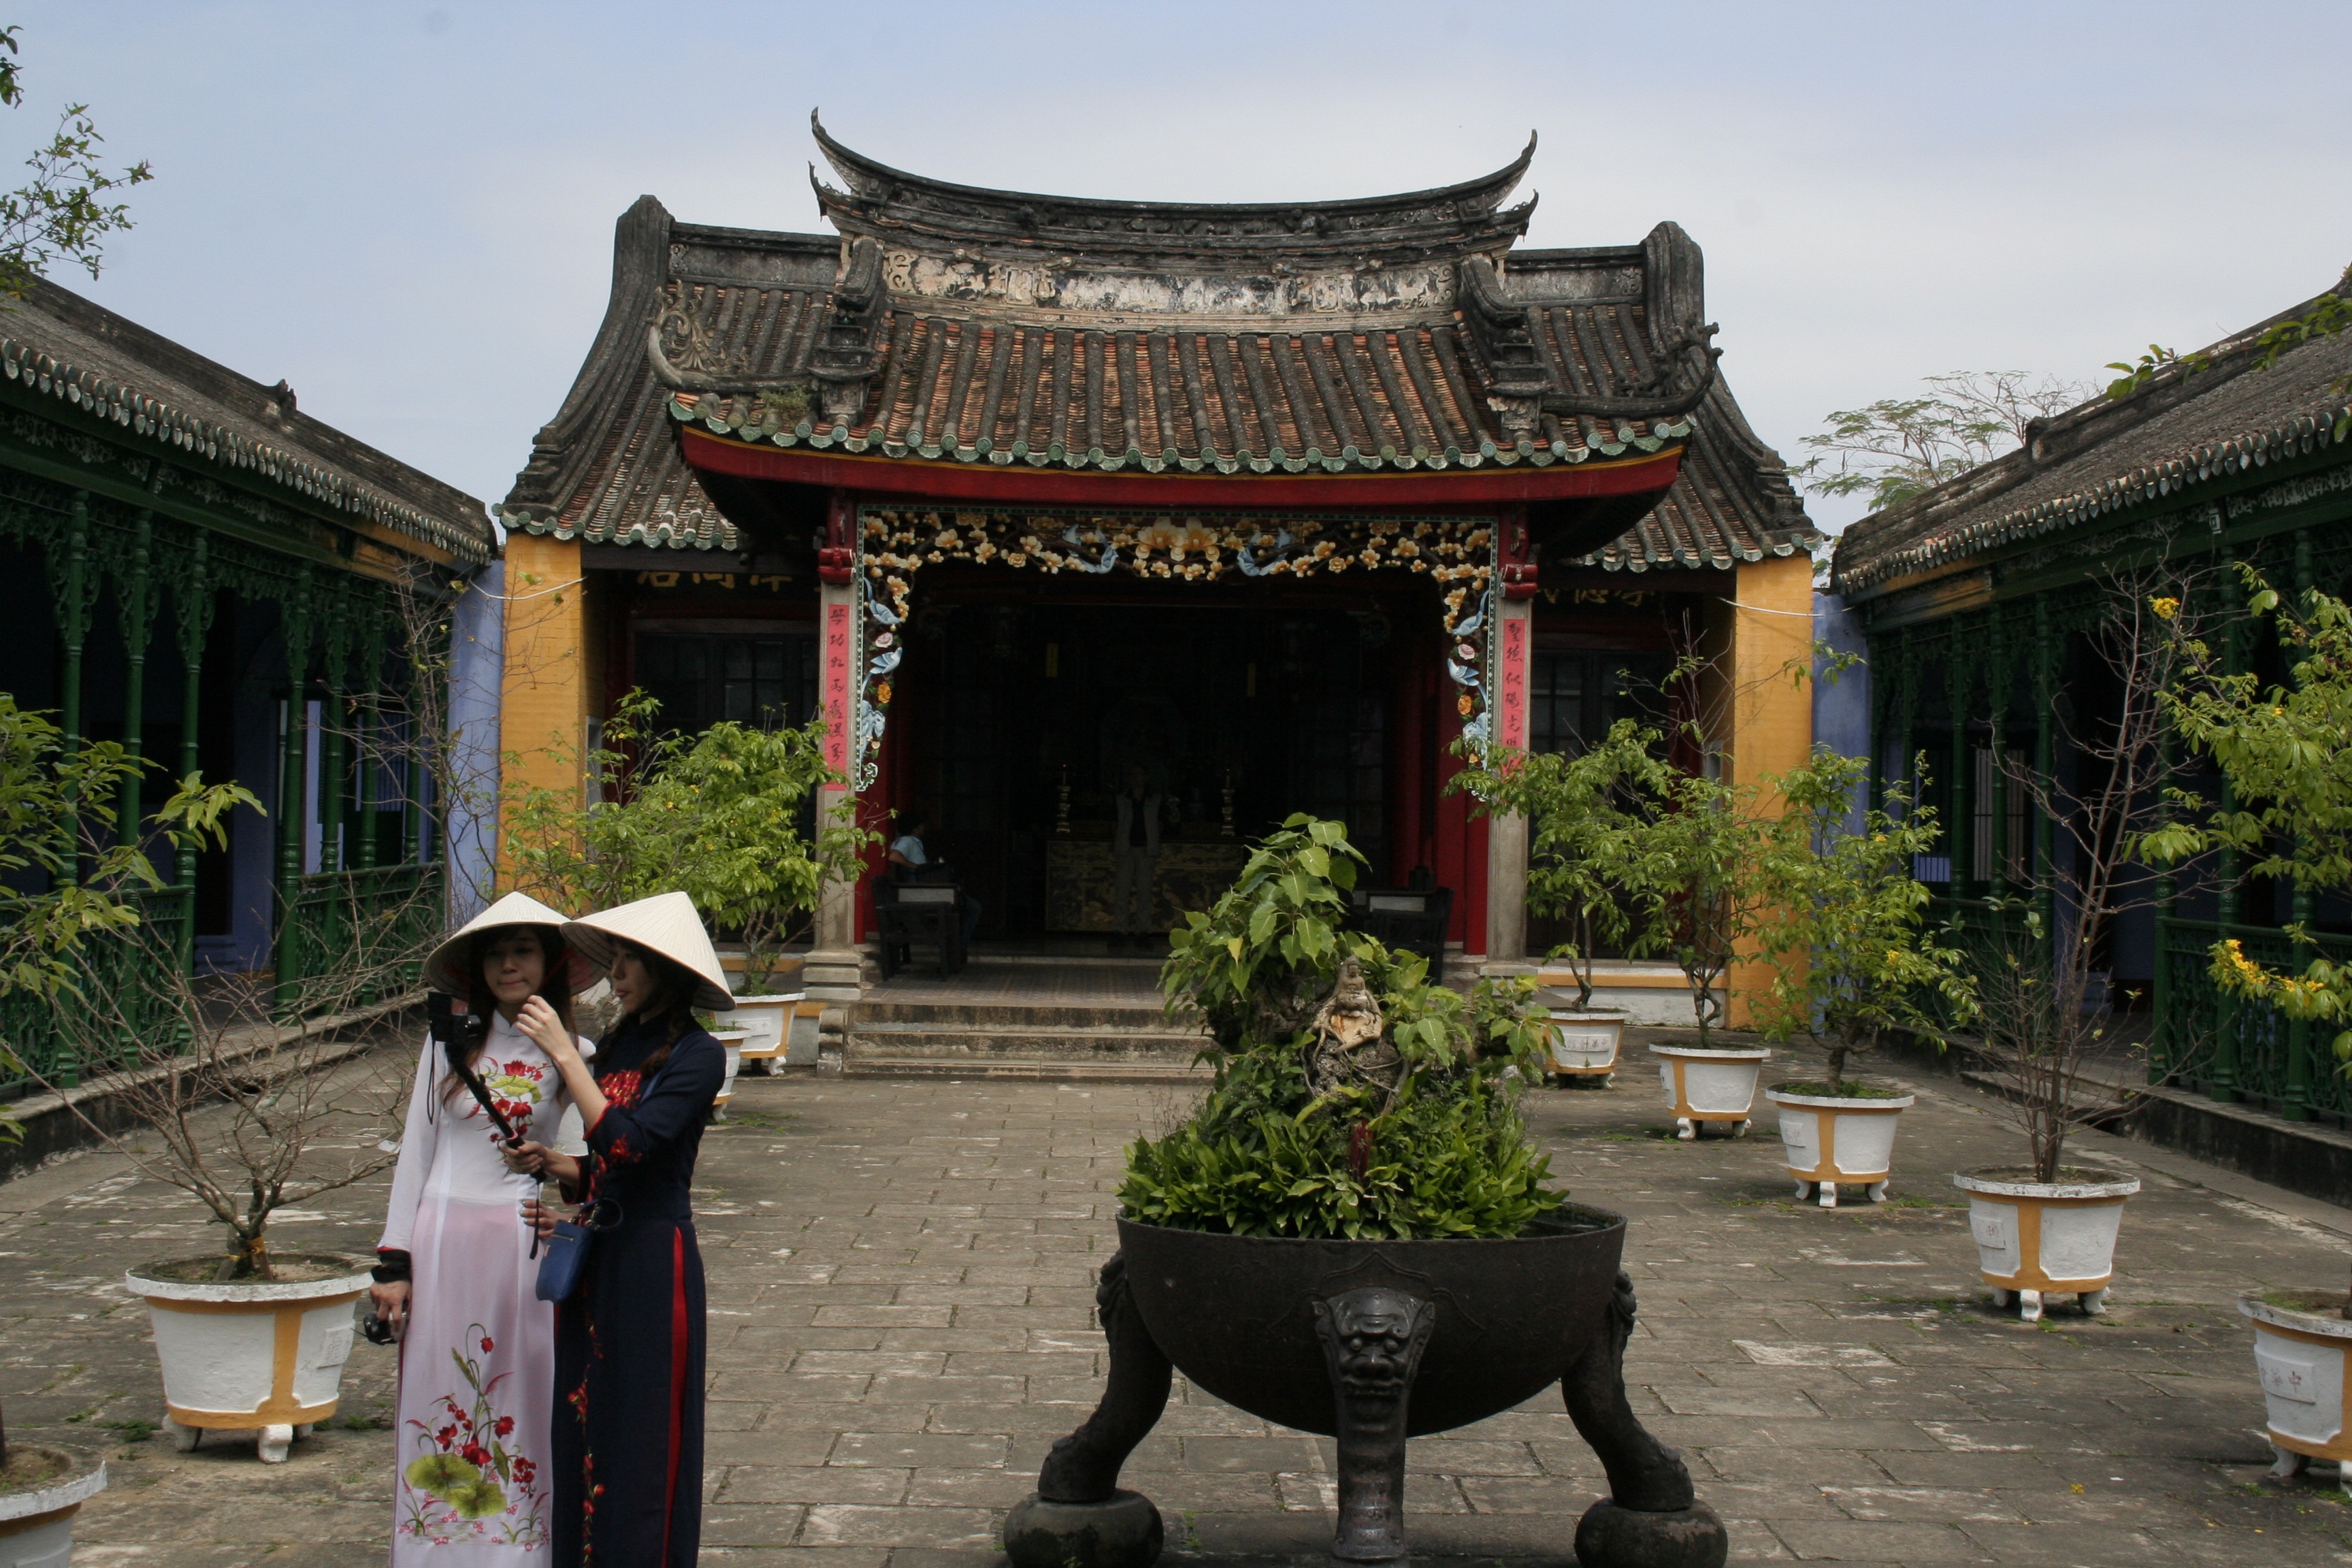
building, palace, travel, tourism, place of worship, temple, shrine, costume, shinto shrine, japanese inside, girl with coastumes